The Melting of Maggie Bean

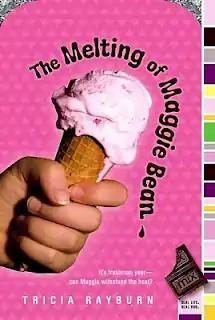

The Melting of Maggie Bean is a children's novel by Tricia Rayburn, published in 2007. The book follows the titular Maggie Bean's quest to lose weight and join her school's synchronized swim team.